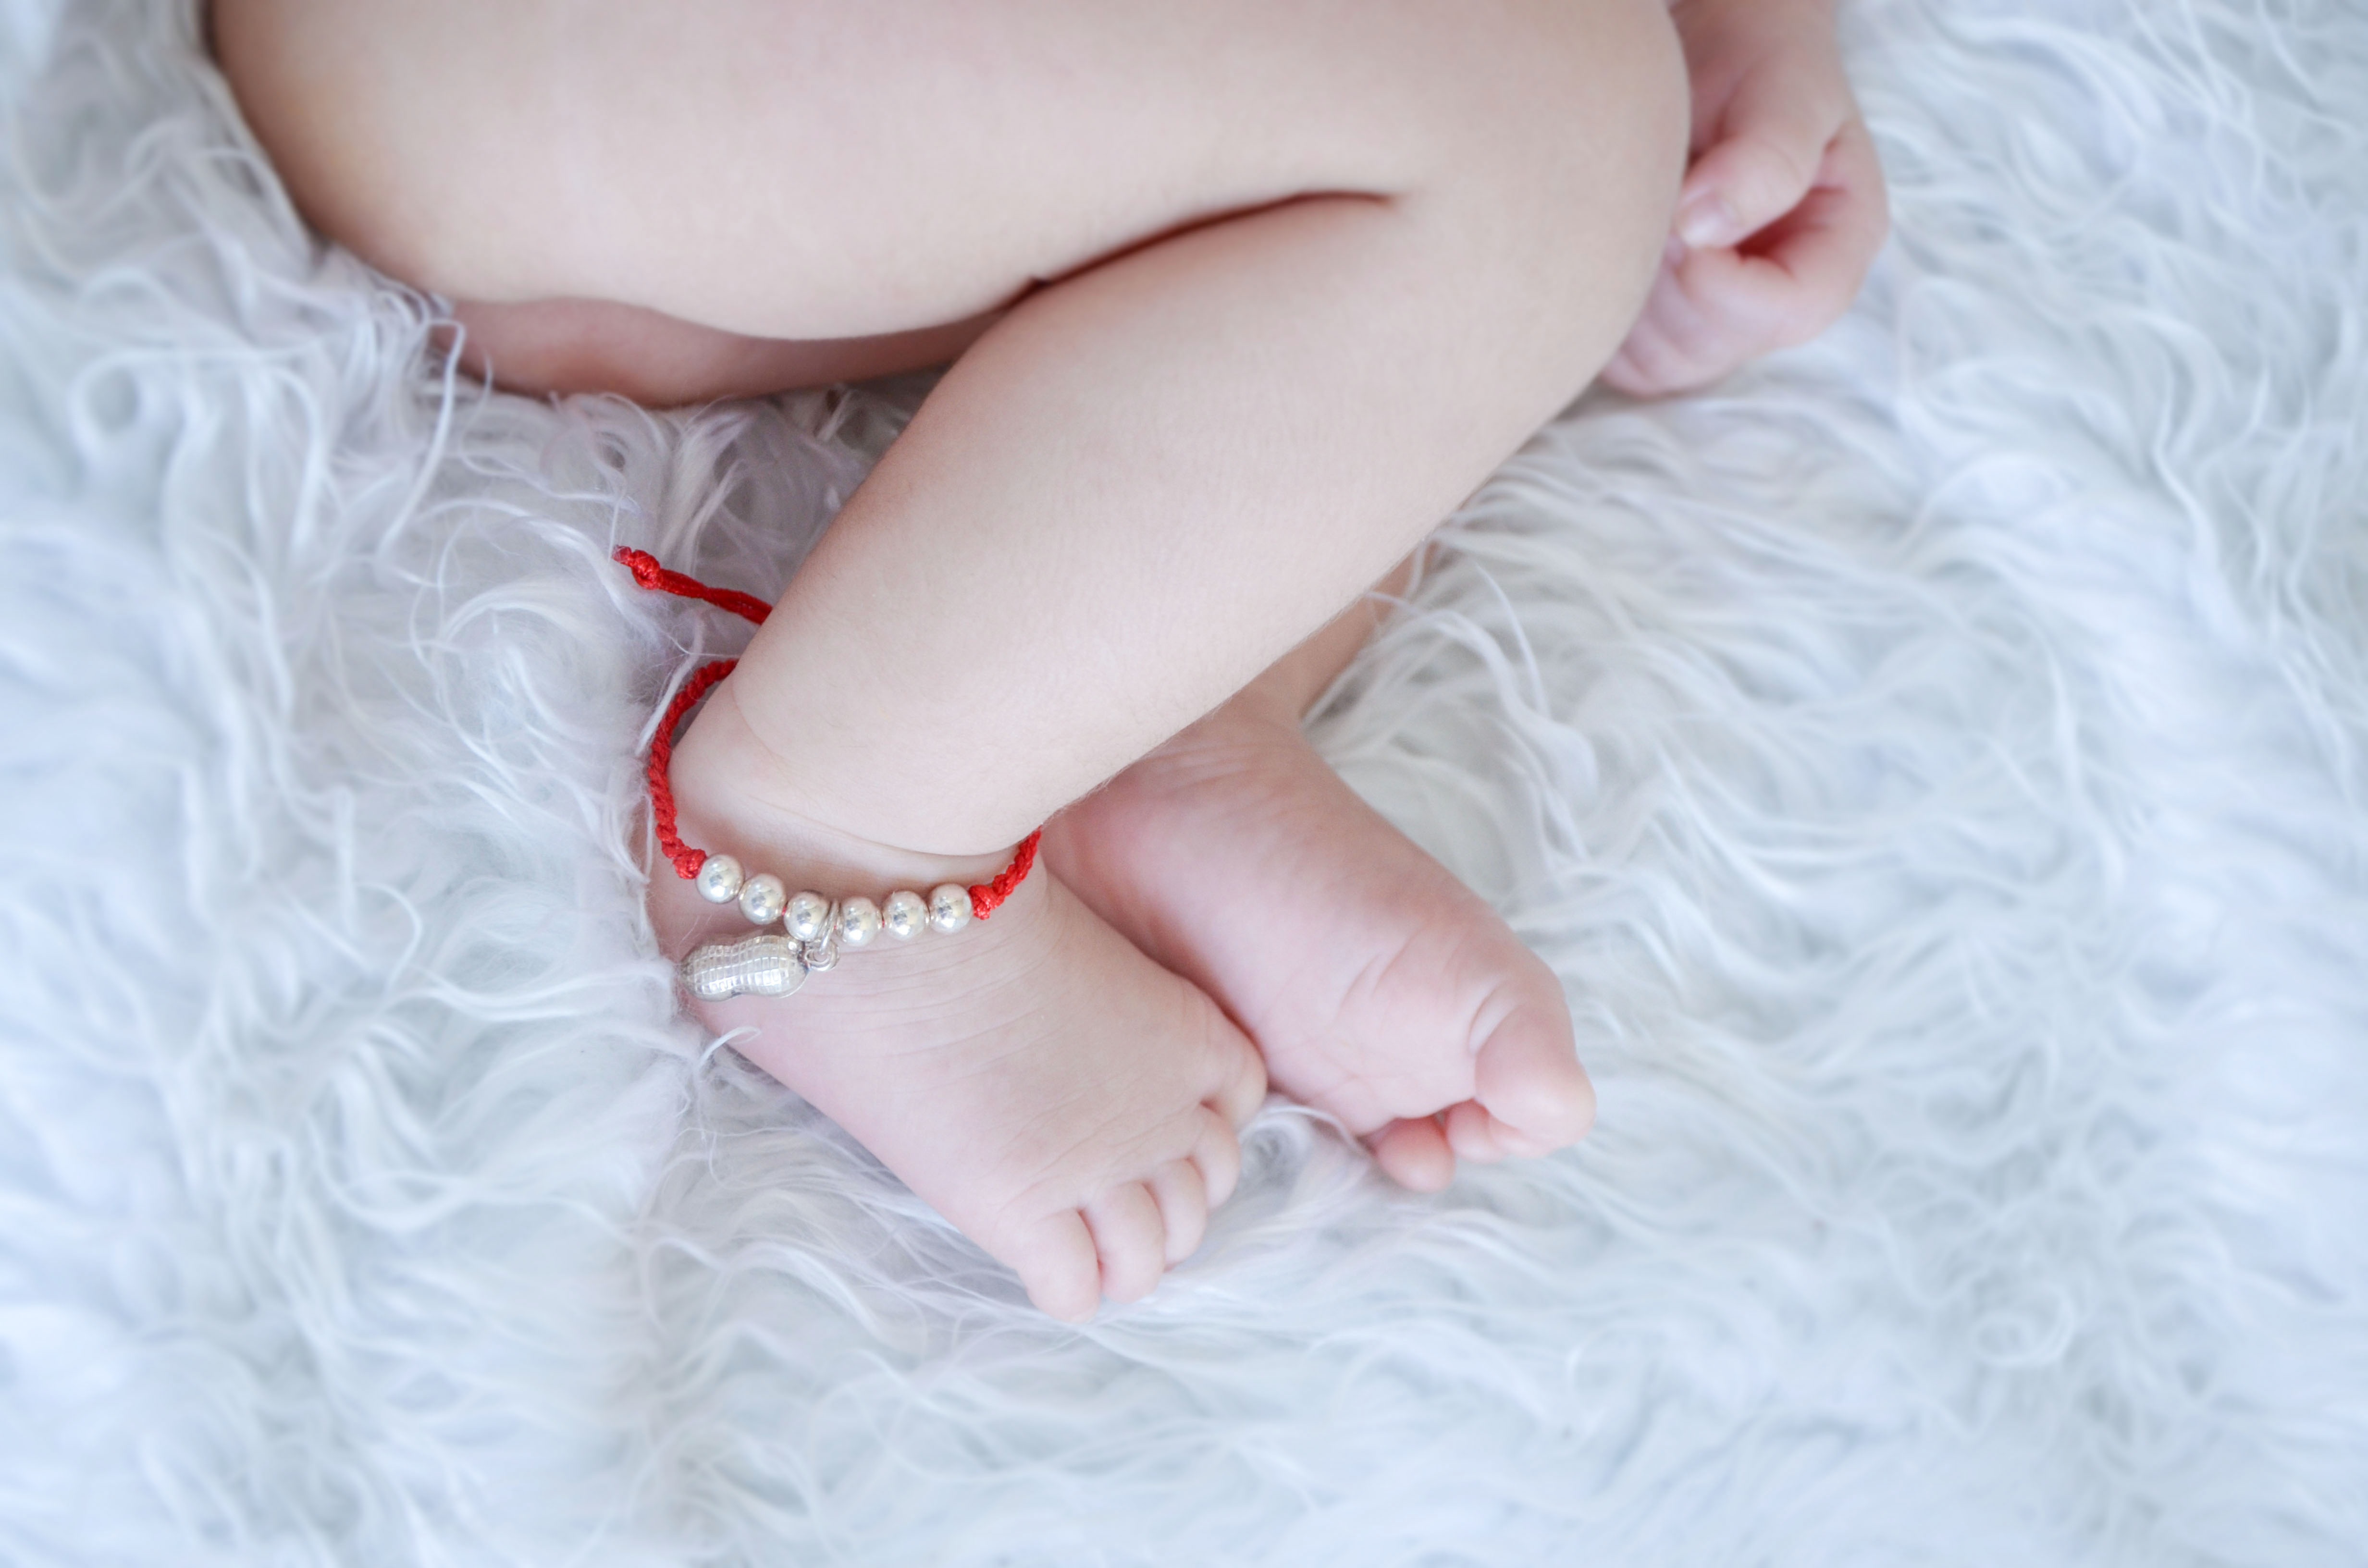
hand, cute, leg, finger, small, child, clothing, baby, human body, dress, infant, toddler, legs, blond, organ, new students, undergarment